Douglas F3D Skyknight

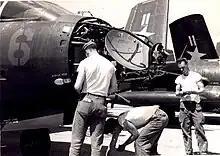
Maintenance on an APQ-35 radar of an F3D-2 in Korea, 1953

On 23 March 1948, the "XF3D-1" performed its maiden flight from Douglas' El Segundo facility with test pilot Russell Thaw at the controls. While wind tunnel testing had indicated the need for aerodynamic changes, such as the addition of wing fences, flight testing provided these to be unnecessary. Flight testing continued at El Segundo up until October 1948, after which the three prototypes were transported to Muroc Air Force Base (later renamed Edwards Air Force Base) to participate in service trials. These units were powered by a pair of Westinghouse J34-WE-24 turbojets, capable of thrust, which were installed underneath the roots of then-standard straight wings of the early jet era. During June 1948, a production contract for 28 "F3D-1" production aircraft, powered by improved J34-WE-32 engines, was issued; relatively little external changes were made between the prototype and production aircraft, save for the enlargement of the engine nacelles. The first production aircraft made its first flight on 13 February 1950. That same month, shore-based testing was concluded.